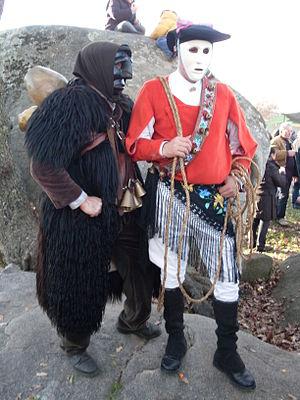
La Sardaigne est une île de la mer Méditerranée et une région italienne, qui se trouve à l'ouest de l'Italie continentale, au sud de la Corse, au nord de la Tunisie et de l'Algérie orientale. Son chef-lieu est la ville de Cagliari.